Inauguration of Iván Duque

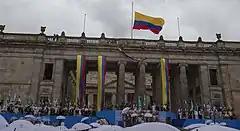
Presidential Inauguration of Iván Duque

Iván Duque's inauguration as the 33rd President of Colombia took place on Tuesday, August 7, 2018, marking the start of Iván Duque's four-year term as president and Marta Lucía Ramírez as vice president.